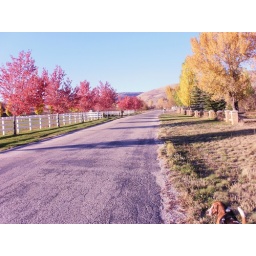
Taking Butters for a walk on the road in front of the house with lots of Fall colors.